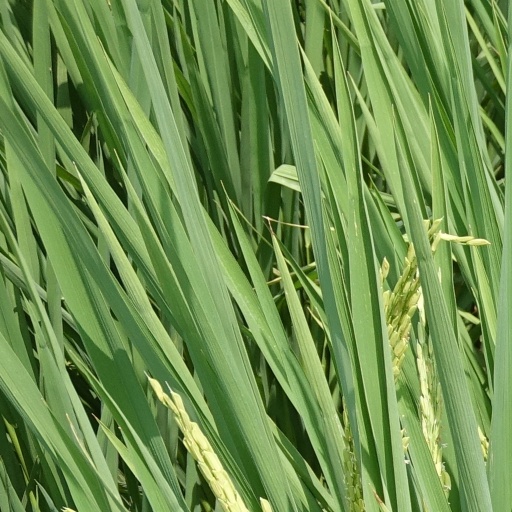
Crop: rice